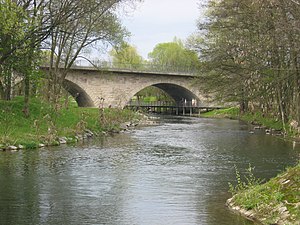
Haßlach (flod)
Haßlach er en flod i Landkreis Kronach i Bayern i Tyskland. Den har sit udspring ved Haßlach ved Teuschnitz og munder efter cirka 35 km ud i Rodach ved byen Kronach.